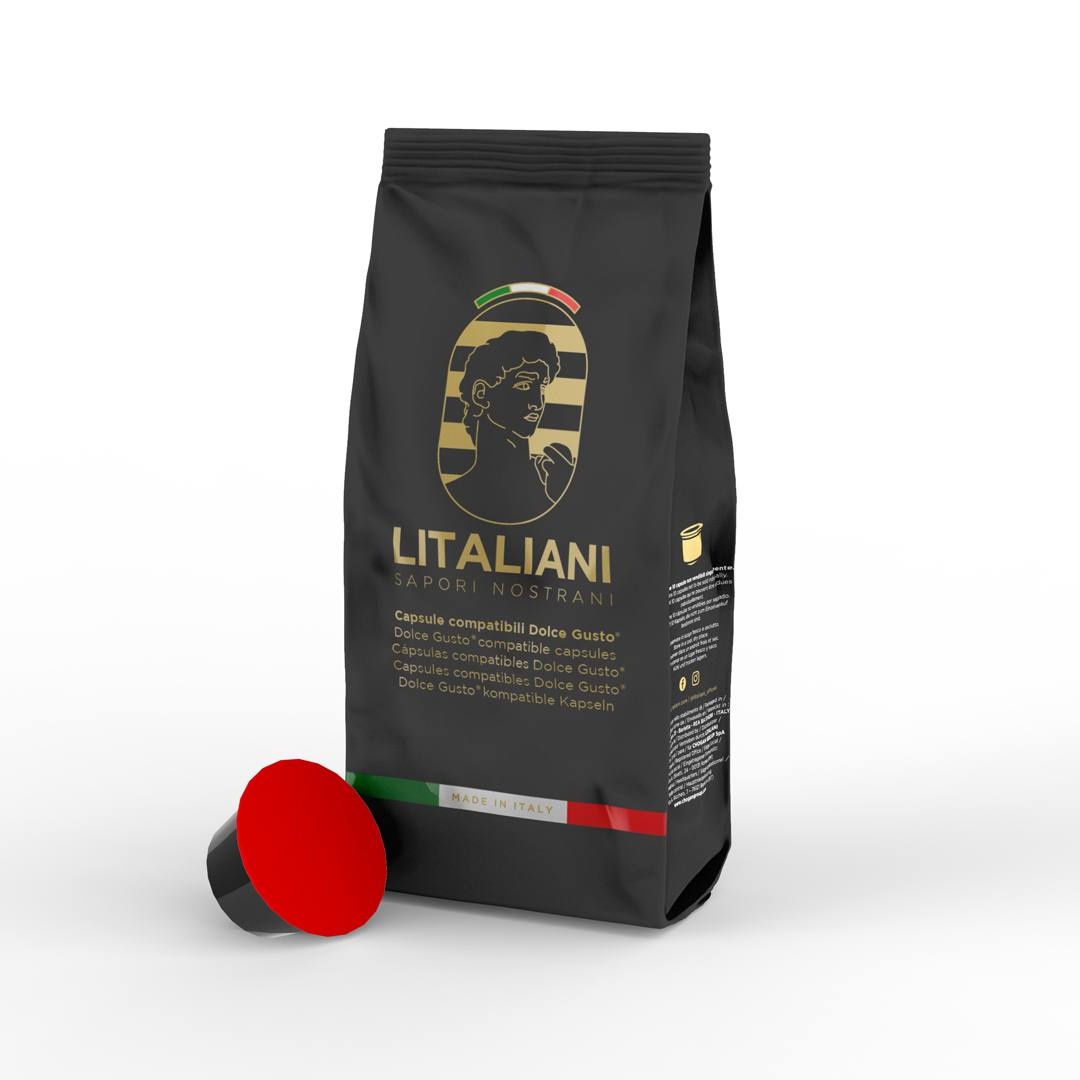
LIT0014 Spritz - Dolce Gusto® Compatible Capsule Drink, 10pcs
Beschreibung Der Geschmack des legendären italienischen Cocktails in einer weichen Version, nur wenige Sekunden entfernt: ein köstliches Spritz-Blaveed-Getränk, das kalt genossen werden kann, serviert mit Eiswürfeln. Vorbereitung: Setzen Sie die Kapsel in die Dolce -Gusto -Maschine ein und geben Sie von der blauen (kalten) Seite. for das Erfrischungsgetränk: 1 Kapsel (13 g) in 100 ml kaltem Wasser und tonischem Wasser zum Geschmack. Am besten mit Eiswürfel serviert. Alkoholische Variante: 1 Kapsel (13 g) in 100 ml kaltem Wasser und Prosecco zum Geschmack. Am besten mit Eiswürfel serviert.
Brand: Mein Shop
Category: Food, Beverages & Tobacco > Beverages > Low Alcohol & Alcohol-Free Beverages > Low Alcohol & Alcohol-Free Cocktail Mixes